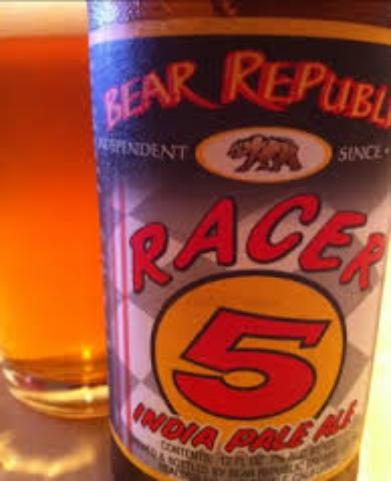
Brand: Bear Republic
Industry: Food